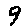
Label: 9